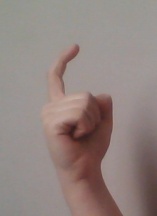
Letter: ra